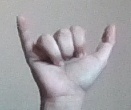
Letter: ya